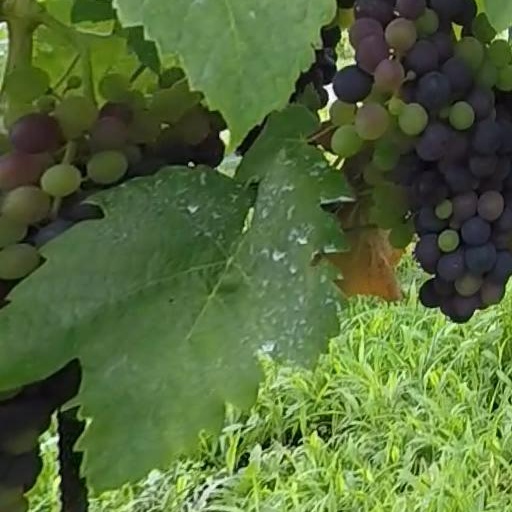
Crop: grape